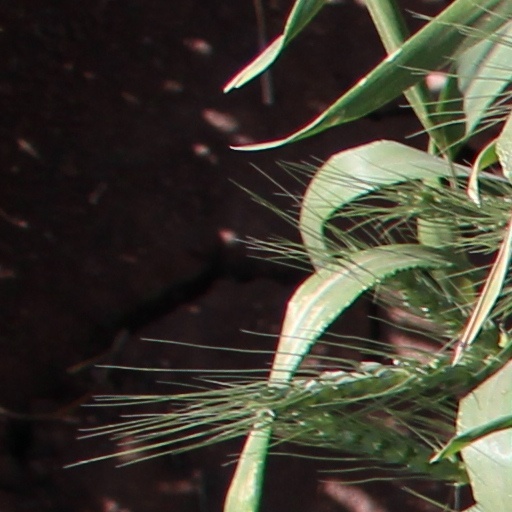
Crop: wheat